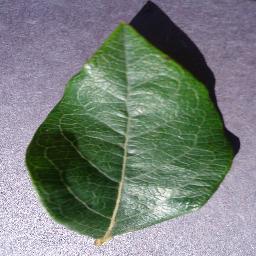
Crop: blueberry
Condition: healthy